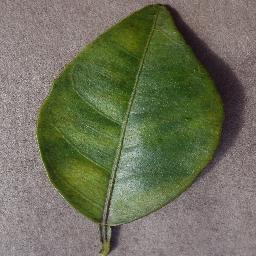
Label: Orange___Haunglongbing_(Citrus_greening)